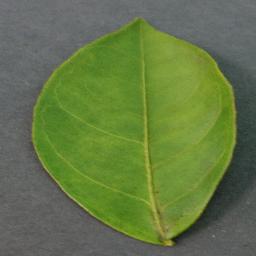
Label: Orange___Haunglongbing_(Citrus_greening)